Evert Hokkanen

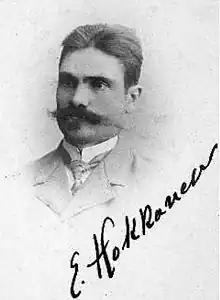

Evert Hokkanen (7 July 1864 in Urjala – 26 June 1918 in Hämeenlinna) was a Finnish farmworker and politician. He was a member of the Parliament of Finland from 1907 to 1910, representing the Social Democratic Party of Finland (SDP). He was imprisoned in 1918 for having sided with the Reds during the Finnish Civil War. He died in detention.